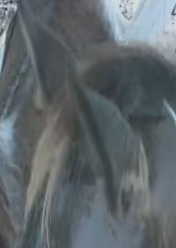
Face region: ears (position_of_ears)
Pain indicator: not_present